Archachatina marginata

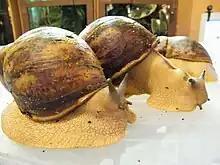
"Archachatina marginata" var. "ovum" (Pfeiffer, 1858)

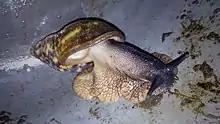
Full view of a West African Giant Snail found in Cameroon

The snail has a bulbous, large, and broad protoconch, with a white or bluish-white columella, parietal wall, and outer lip. The shell of the snail can grow up to 21 cm in height, and 13 cm in diameter. The shell, when magnified, has the appearance of a woven texture.